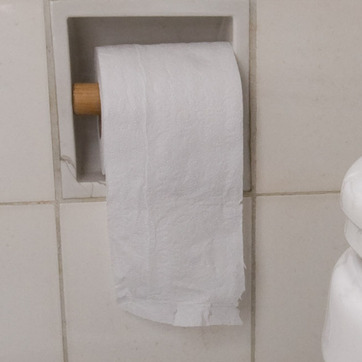
Material: paper